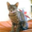
Label: cat